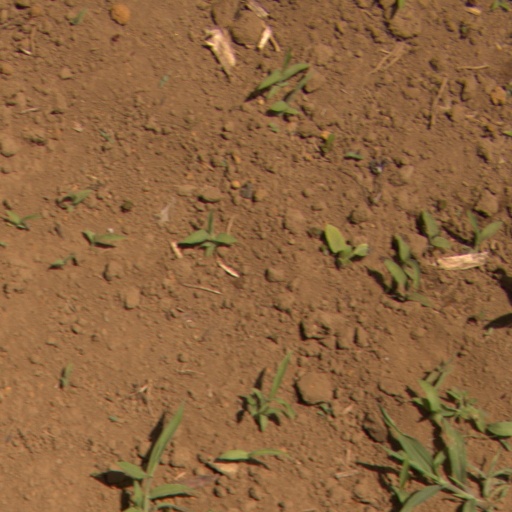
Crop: Jerusalem artichoke